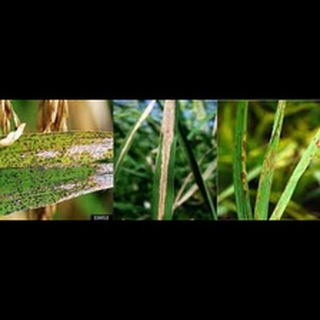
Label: wheat_tan_spot